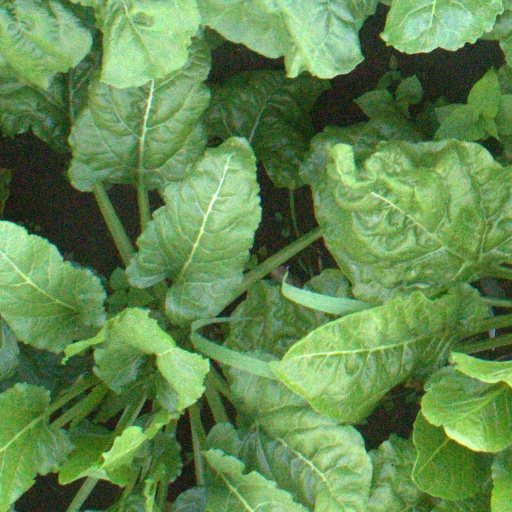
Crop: sugar beet